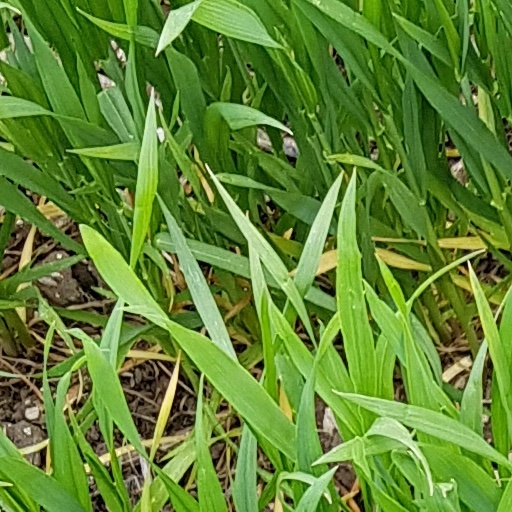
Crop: wheat